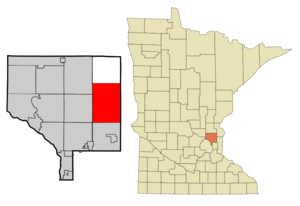
La ville de Columbus est située dans le comté d'Anoka, dans l’État du Minnesota, aux États-Unis. Sa population s’élevait à 3 914 habitants lors du recensement de 2010, estimée à 4 016 habitants en 2016.